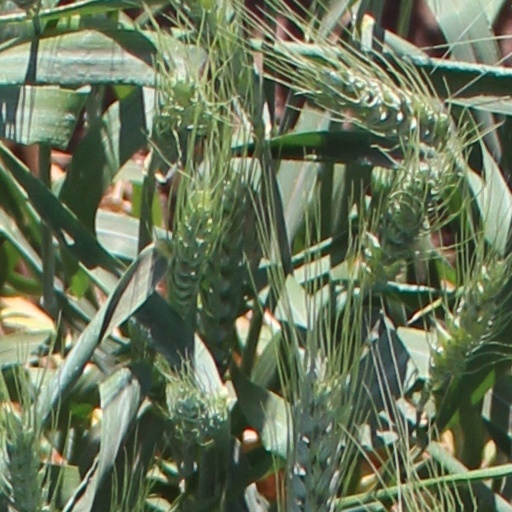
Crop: wheat